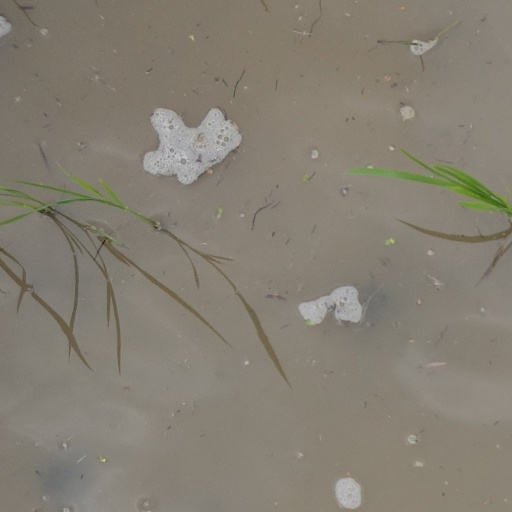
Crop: rice